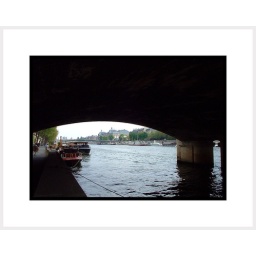
framed river under bridge